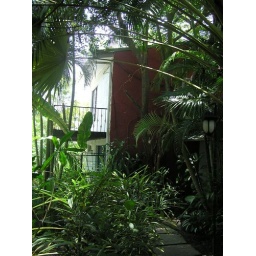
The villa has 2 bedrooms on the ground level, living room and kitchen on second level, and another bedroom in the loft.